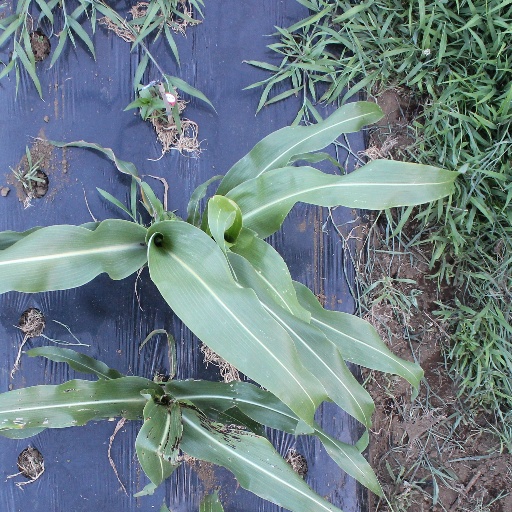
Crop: sorghum